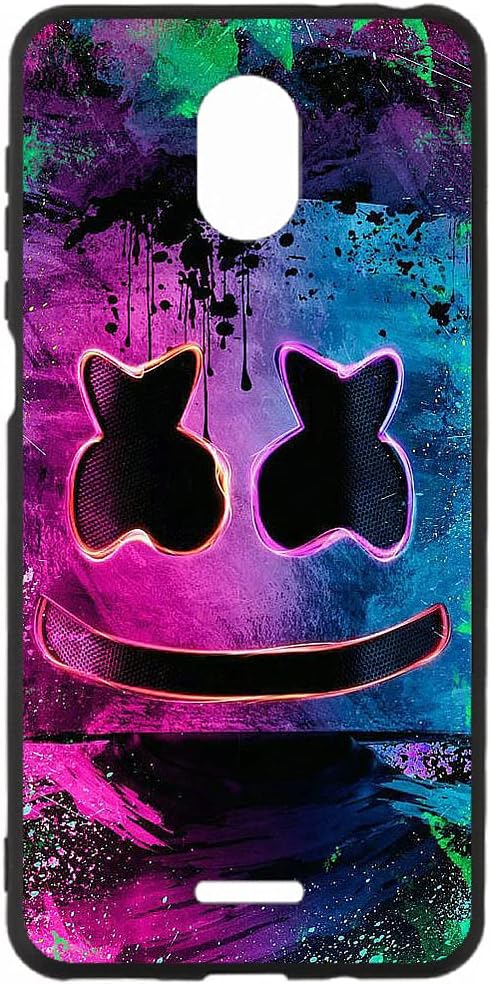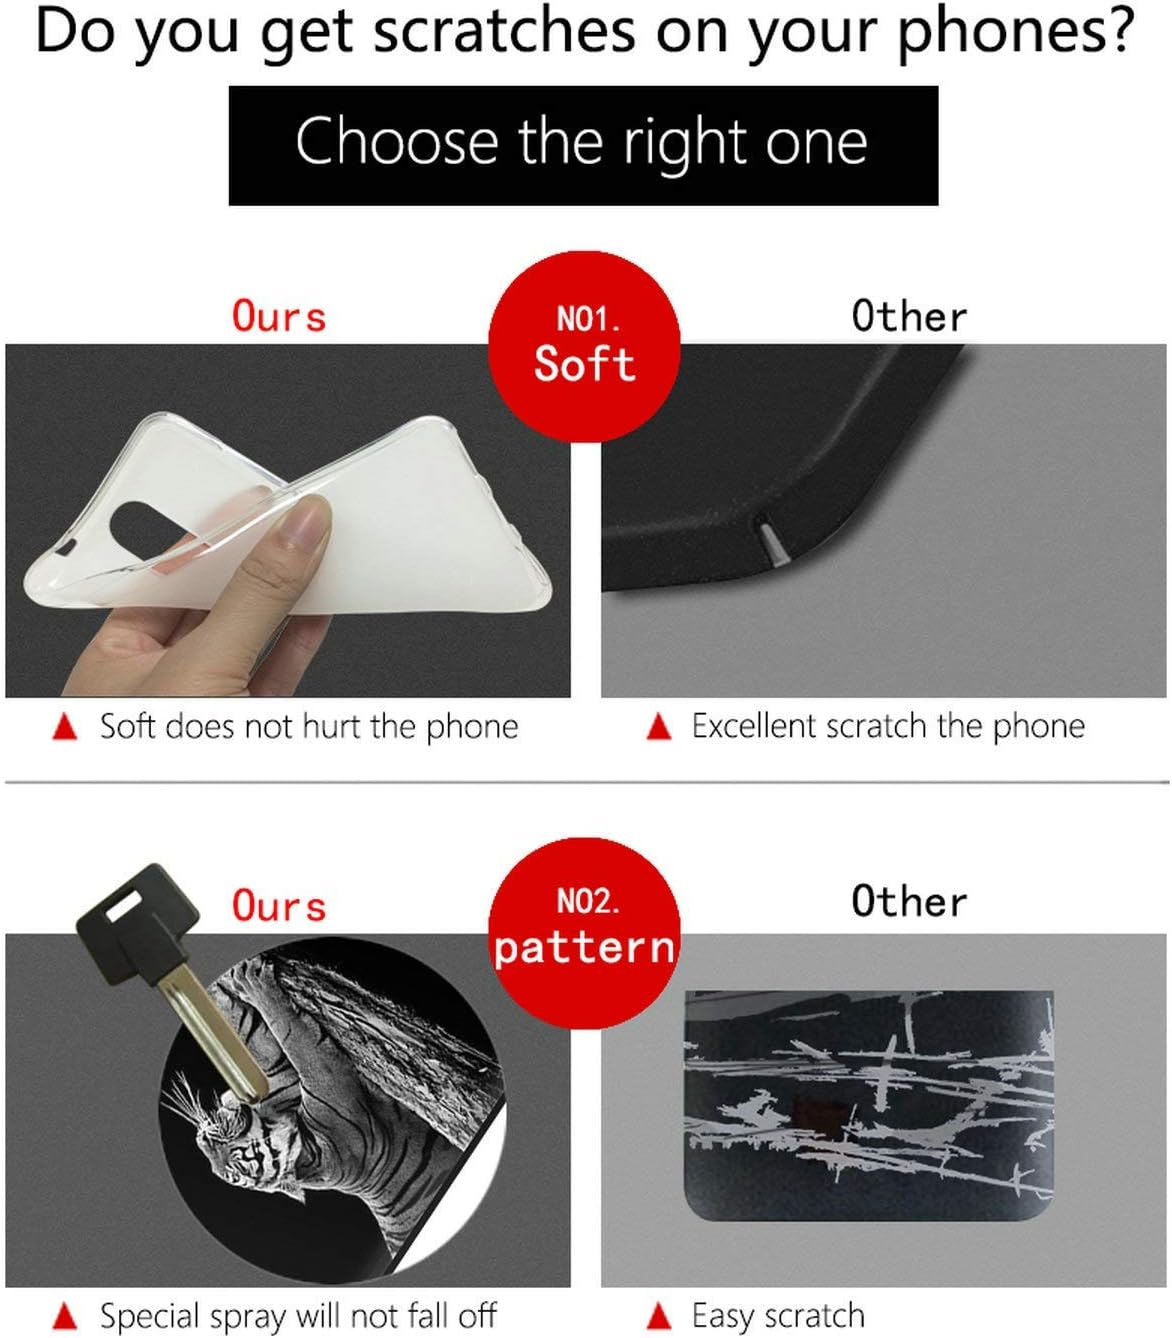
Oujietong Case for SCHOK Volt SV55 SV55216 Phone Case TPU Soft Cover T-41
Category: Cell Phones & Accessories
Oujietong Case for SCHOK Volt SV55 SV55216 Phone Case TPU Soft Cover T-41
Features: Excellent material | It has good toughness | Will not change color and fade | Colourful persistent | Have good protection, can protect your equipment.